Ion Clopoțel

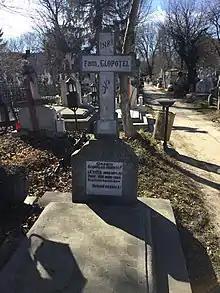
Grave at Sfânta Vineri Cemetery

As president of the Romanian Press Union from 1920 to 1936, he laid the groundwork for a journalists' cultural institute. In 1926, he founded a journalists' library and "Almanahul presei române". He was elected to the Assembly of Deputies, representing Făgăraș. In 1944, after the Coup against Romania's pro-Axis dictator, he edited the socialist "Poporul" newspaper from Brașov, intending to use it to reorganize the country along social democratic lines. He was also president of the regional organization of the Romanian Social Democratic Party, to which he had belonged since 1930.